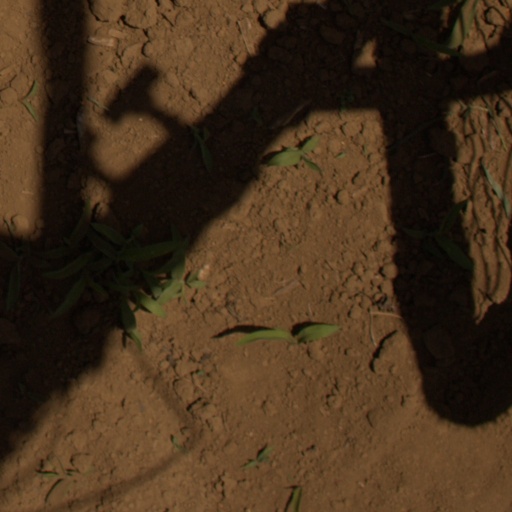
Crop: Jerusalem artichoke